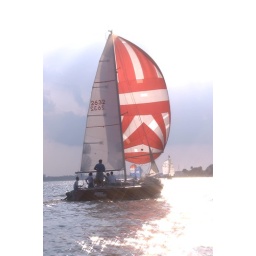
Clear Lake, Texas Wednesday sail boat races in 2005